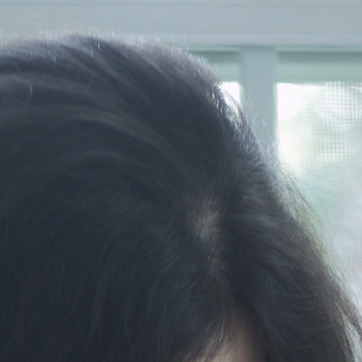
Material: hair